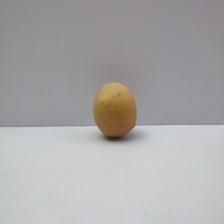
Size: Medium